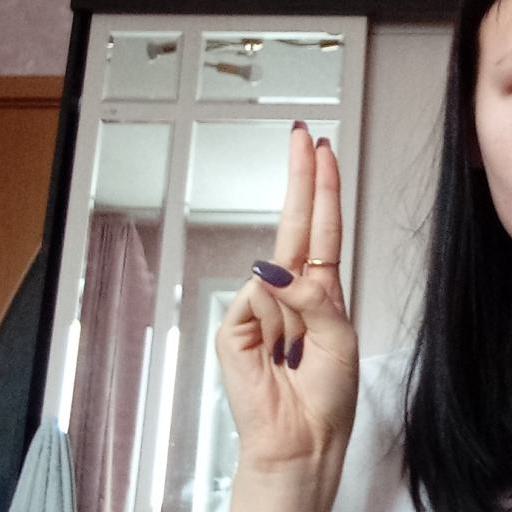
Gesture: two_up